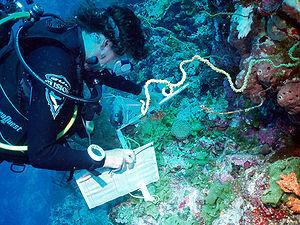
L'archipel des Chagos est un ensemble de sept atolls situés dans le Nord de l'océan Indien et totalisant cinquante-cinq îles, à 1 174 km au sud de Malé, aux Maldives, et à 1 832 km à l'est de Victoria, aux Seychelles. Il est administré par le Territoire britannique de l'océan Indien mais il est revendiqué par Maurice et les Maldives, position soutenue par l'Assemblée générale des nations unies. Il est peuplé de Chagossiens du XVIIIᵉ siècle jusqu'à leur lente expulsion au début des années 1970, époque de la construction d'une base militaire américaine sur Diego Garcia, sa plus grande île, et de sa protection en tant que site Ramsar dans la partie orientale de Diego Garcia et réserve naturelle pour le reste de l'archipel. La seule île habitée est celle de Diego Garcia, qui accueille des militaires américains, des fonctionnaires britanniques et des travailleurs sous contrat.